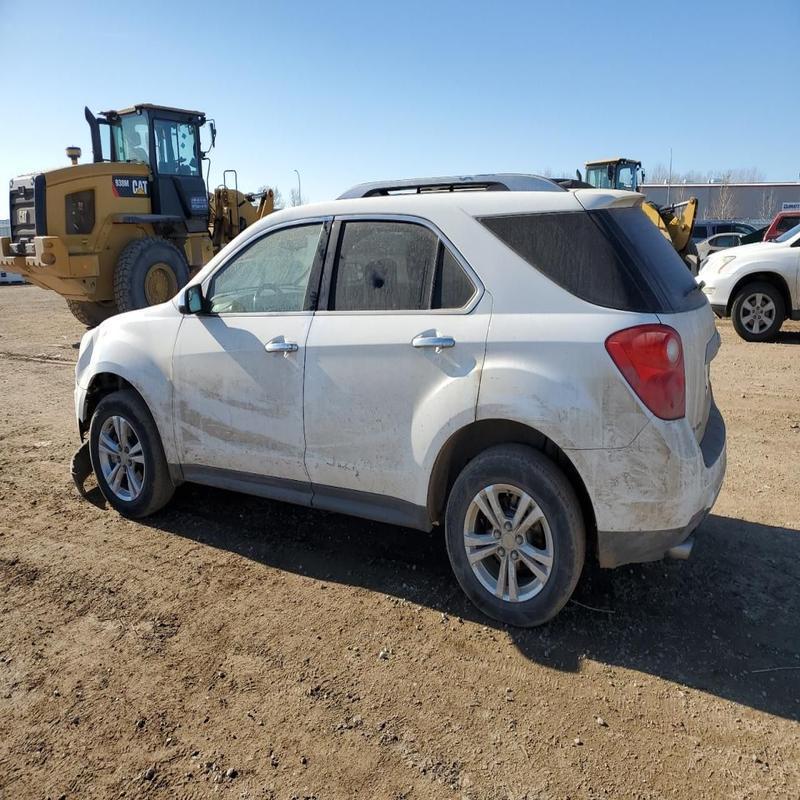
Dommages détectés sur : aile avant gauche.
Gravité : mineur